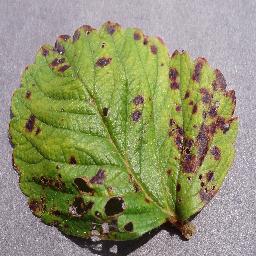
Label: Strawberry___Leaf_scorch